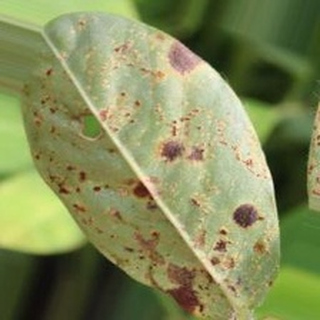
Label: groundnut_rust